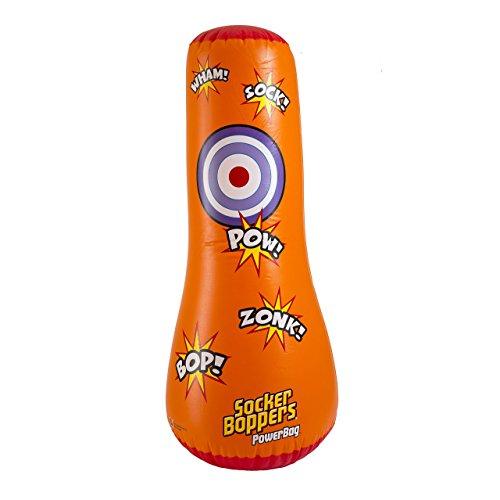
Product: Big Time Toys Socker Bopper Power Bag Standing Inflatable Punching Bag for Kids
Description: PUNCHING BAG FOR KIDS: This inflatable bop it toy is a standing punching bag that is totally safe, won't hurt their hands, and stands up to all the karate chops, punches, and kicks your child can throw.
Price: $11.90
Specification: ProductDimensions:19x19x42inches|ItemWeight:1pounds|ShippingWeight:1.1pounds(Viewshippingratesandpolicies)|DomesticShipping:ItemcanbeshippedwithinU.S.|InternationalShipping:ThisitemcanbeshippedtoselectcountriesoutsideoftheU.S.LearnMore|ASIN:B0063C35T2|Itemmodelnumber:22999|Manufacturerrecommendedage:5-15years